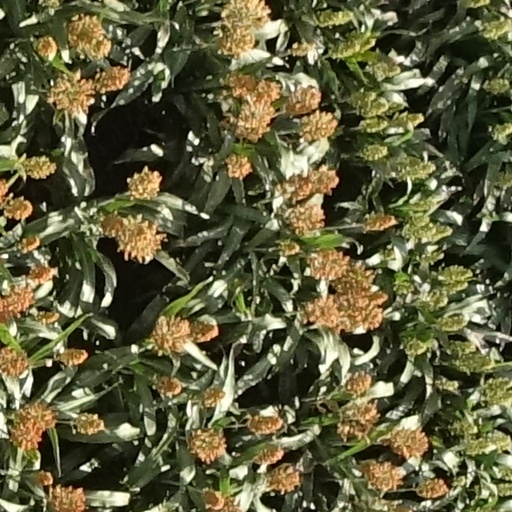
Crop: sorghum